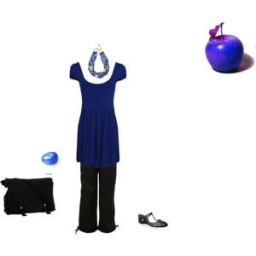
Pair a dress over pants